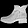
Label: Ankle boot